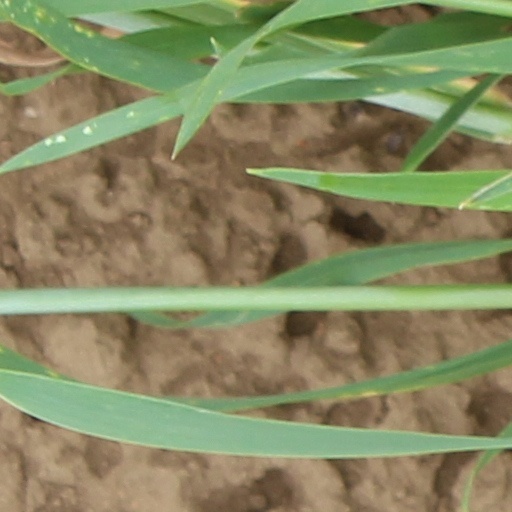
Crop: wheat